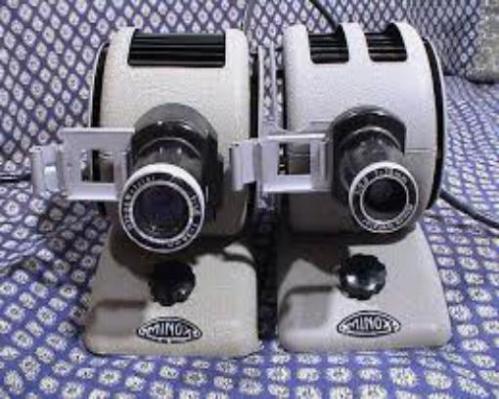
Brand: minox
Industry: Electronic